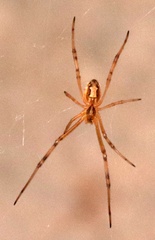
Species: Lactrodectus_hesperus